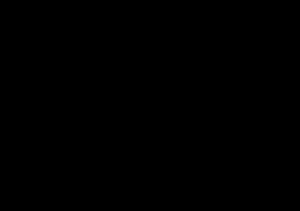
Le développement de programme informatique capable de jouer au go est un problème de l'intelligence artificielle. Ce problème est considéré comme l'un des plus complexes à résoudre, les algorithmes classiques offrant des résultats médiocres.